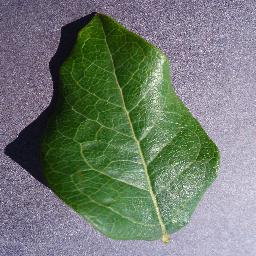
Label: Blueberry___healthy